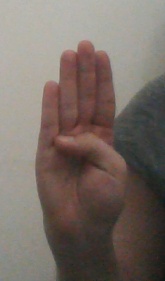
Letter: kaaf